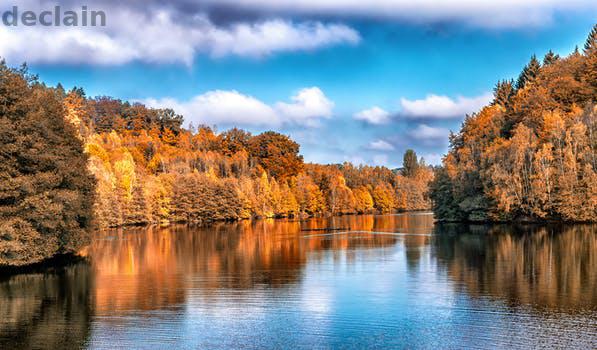
Label: Watermark